Herman Le Compte

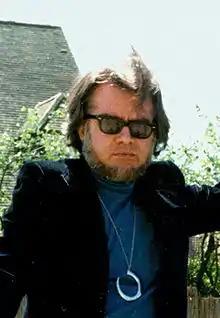
Herman Le Compte

Known across his native Flanders as the "Vitamin Doctor," Le Compte became famous during the 1960s with a series of books and TV shows dedicated to health and aging. He claimed that vitamins and yeast would increase longevity, and called for elders taking a more active role in society. His claims led to a lifelong ban by the Belgian medical association.